Pallavi Anu Pallavi

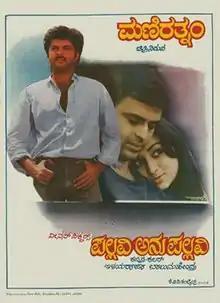
Poster

Pallavi Anu Pallavi is a 1983 Indian Kannada-language romantic drama film written and directed by Mani Ratnam in his debut. The film stars Anil Kapoor, Lakshmi, and Kiran Vairale. It revolves around a young man falling in love with a slightly older woman. The music was composed by Ilaiyaraaja, while cinematography was handled by Balu Mahendra. The film is also Kapoor's debut in Kannada cinema.